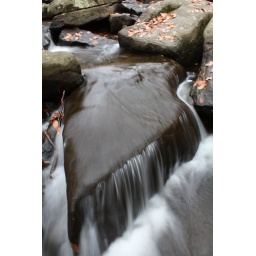
Hackelbarney stream water gushing over this rock and eventually flowing into the black river